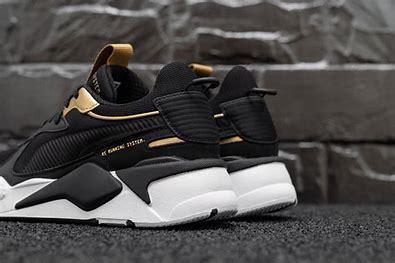
Brand: Puma
Model: Rs X